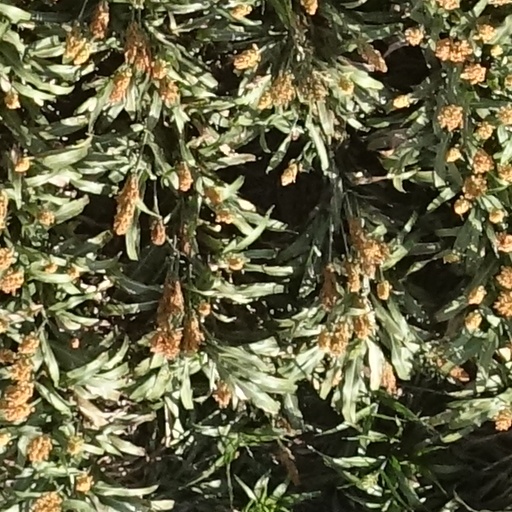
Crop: sorghum